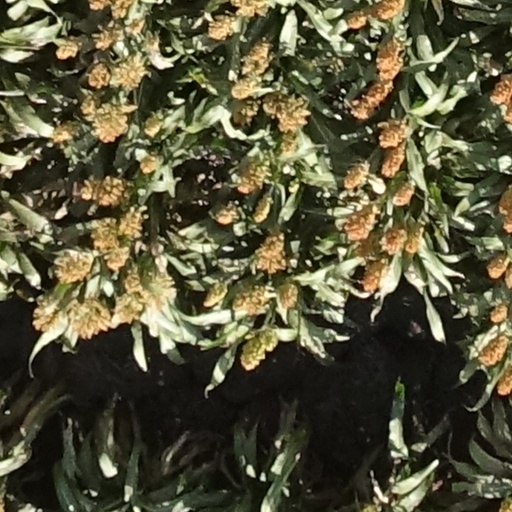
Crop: sorghum